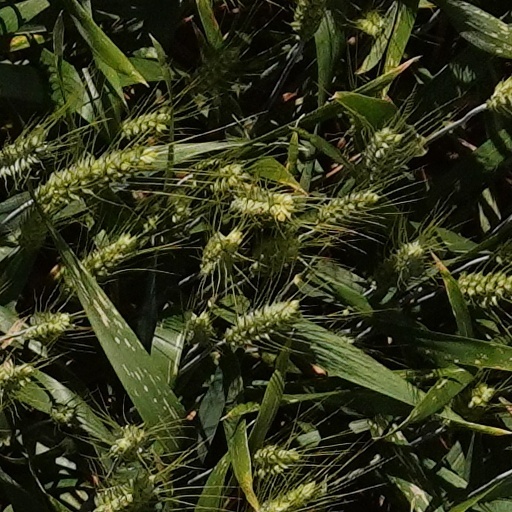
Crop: wheat